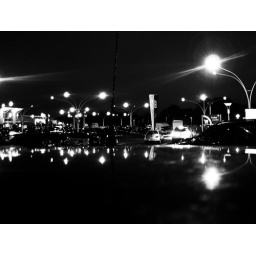
under cover of black and white